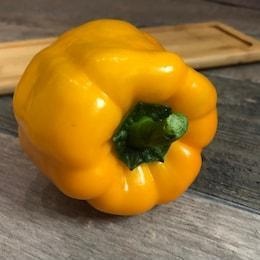
Label: capsicum